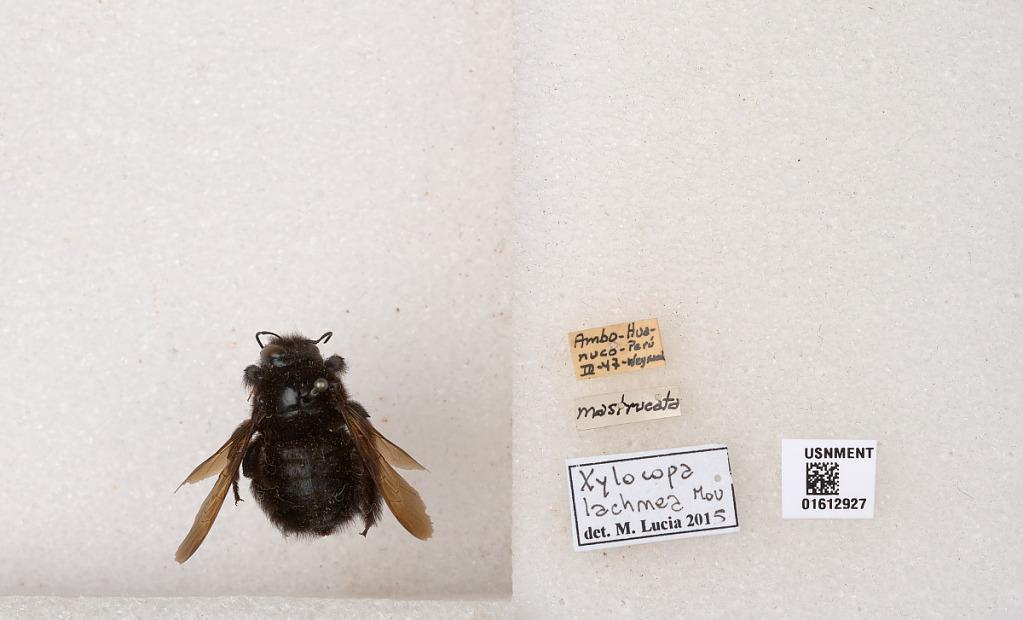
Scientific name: Xylocopa (Neoxylocopa) lachnea Moure
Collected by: R. Walz
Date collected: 1947-2-1
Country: Peru
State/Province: Huanuco
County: Ambo
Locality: Ambo
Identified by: Lucia, M.